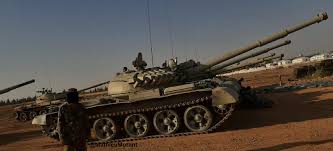
Label: Tank